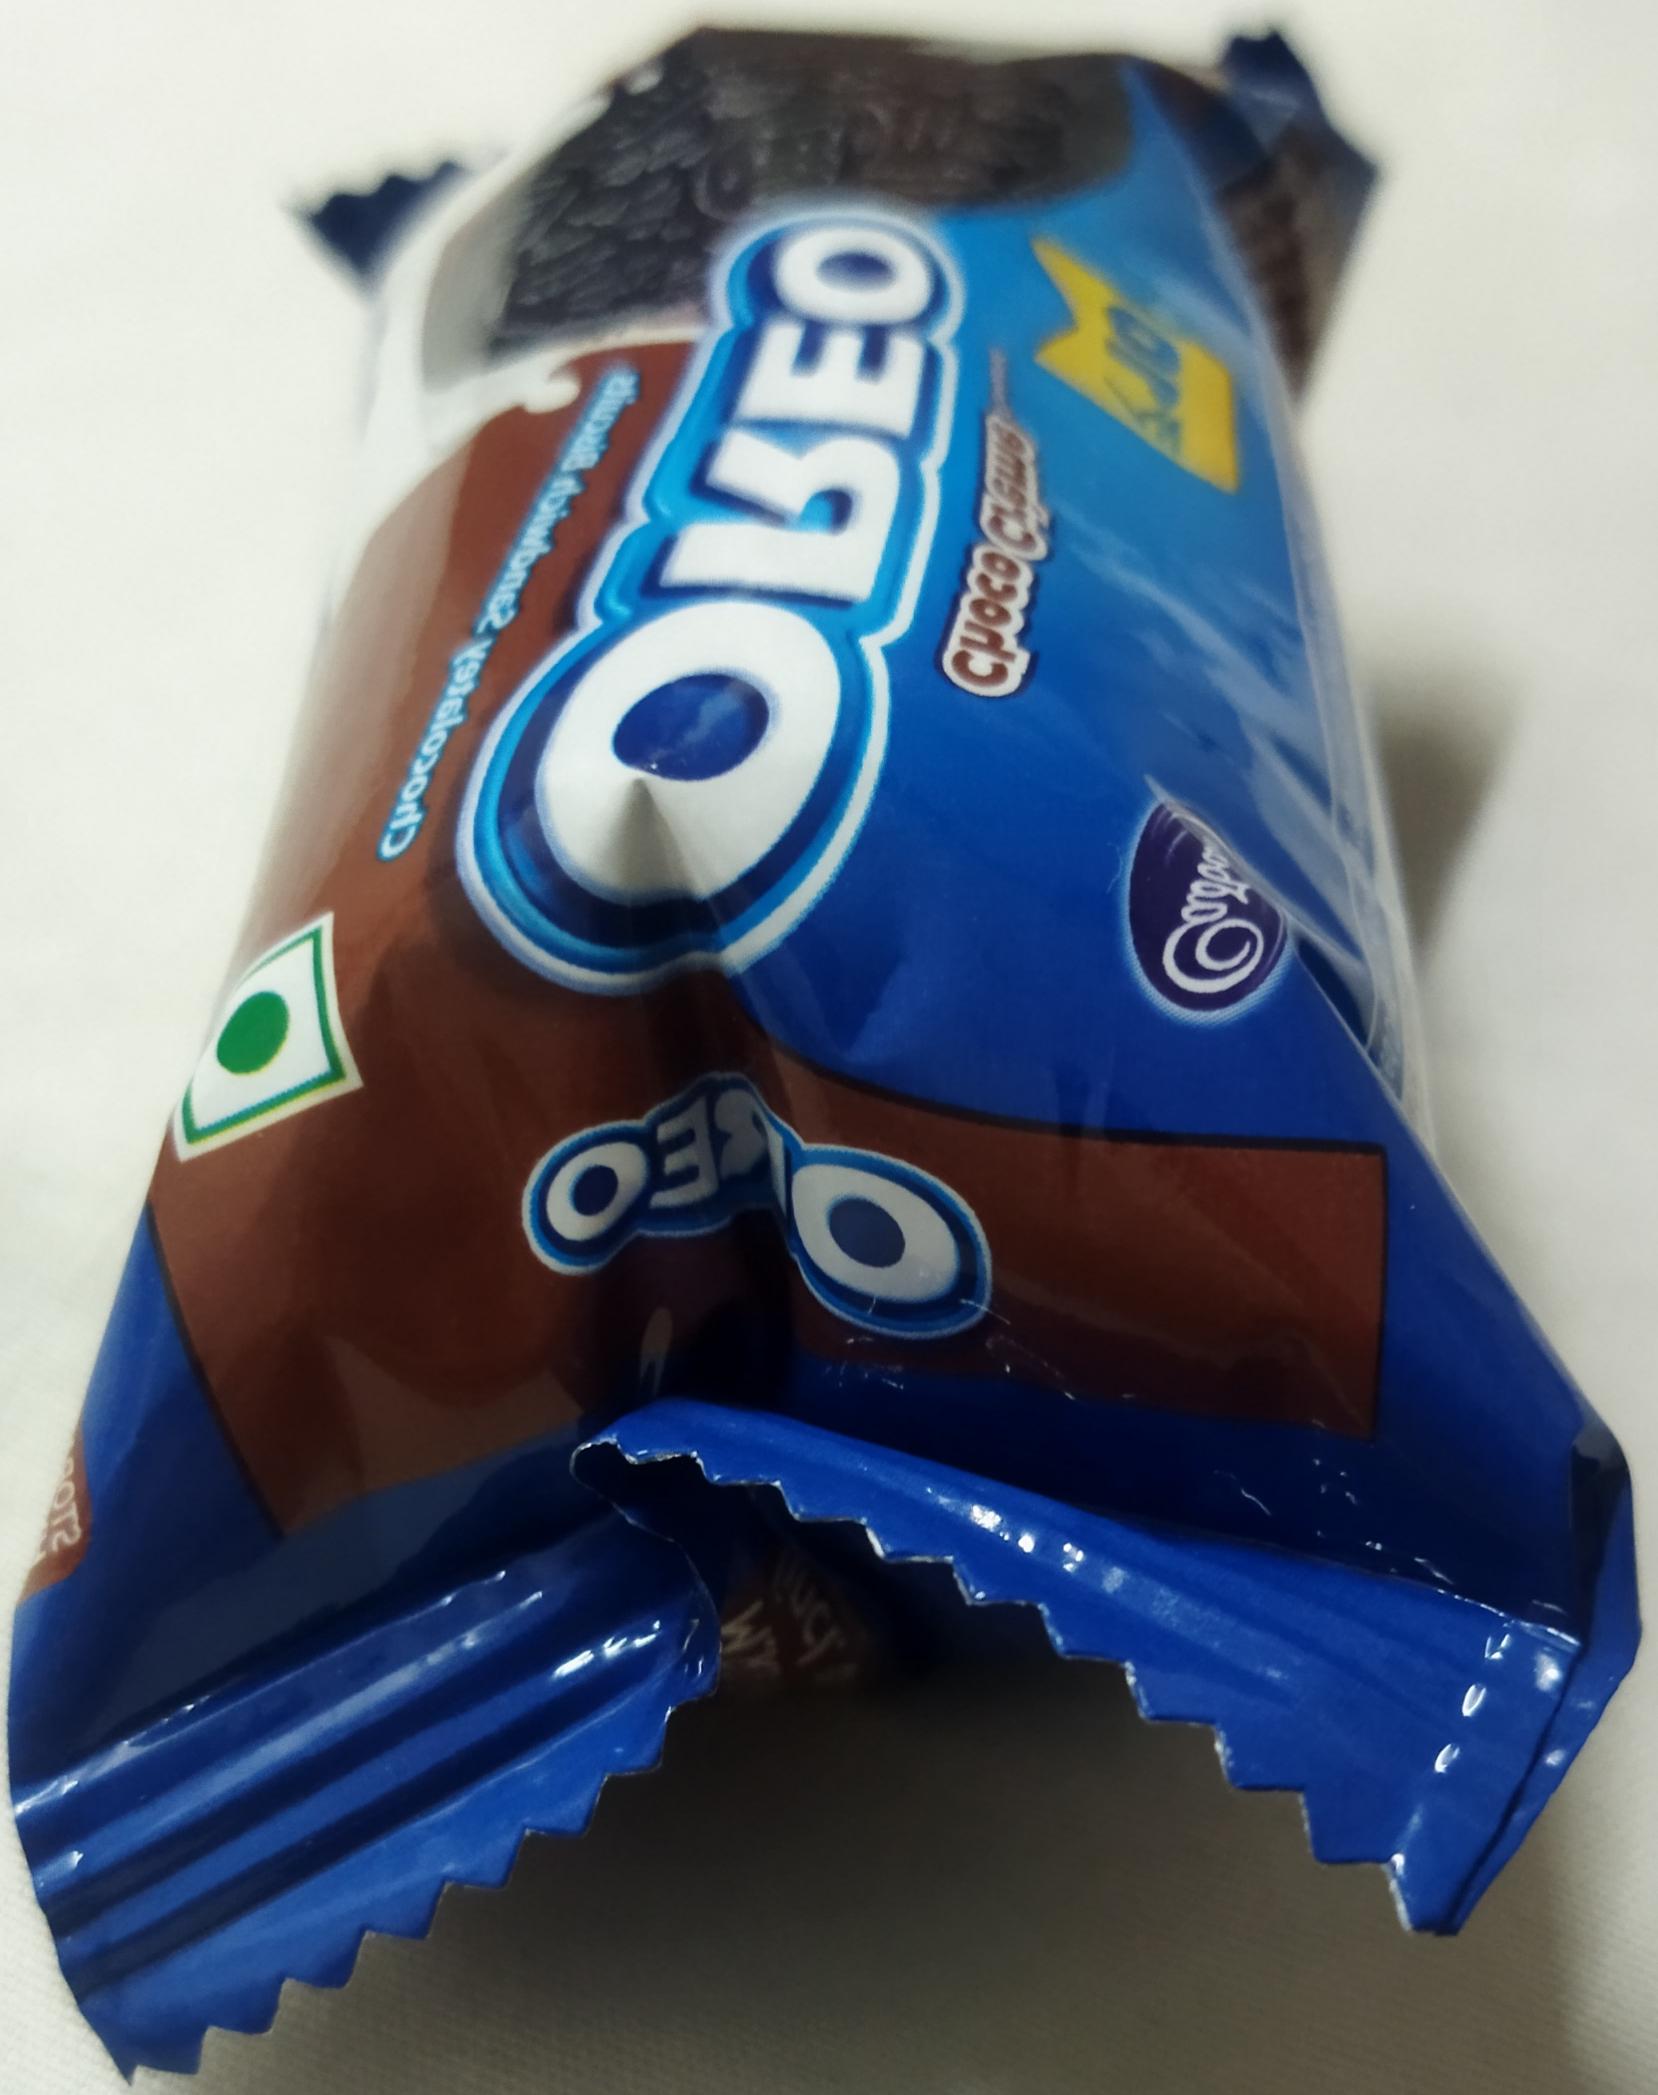
Label: plastics